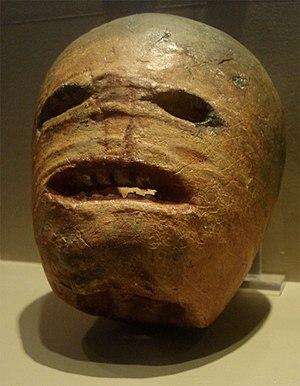
Une jack-o’-lantern est un lampion fabriqué à partir d'un navet ou d'une citrouille évidée dans laquelle un visage, souvent grimaçant, a été découpé.
Halloween ou l'Halloween en français canadien, est une fête folklorique et païenne traditionnelle originaire des îles Anglos-Celtes célébrée dans la soirée du 31 octobre, veille de la fête chrétienne de la Toussaint. Son nom est une contraction de l'anglais All Hallows-Even qui signifie the eve of All Hallows' Day en anglais contemporain et peut se traduire comme « la veille de tous les saints » ou « la veillée de la Toussaint ».
Un lampion est un petit récipient de terre, de fer blanc ou de verre épais dans lequel on met du suif ou de l'huile avec une mèche pour éclairer ou pour faire des illuminations. Quand son usage est décoratif ou s'inscrit dans une tradition particulière, son abat-jour est souvent réalisé en papier, parfois même creusé dans une légumineuse.